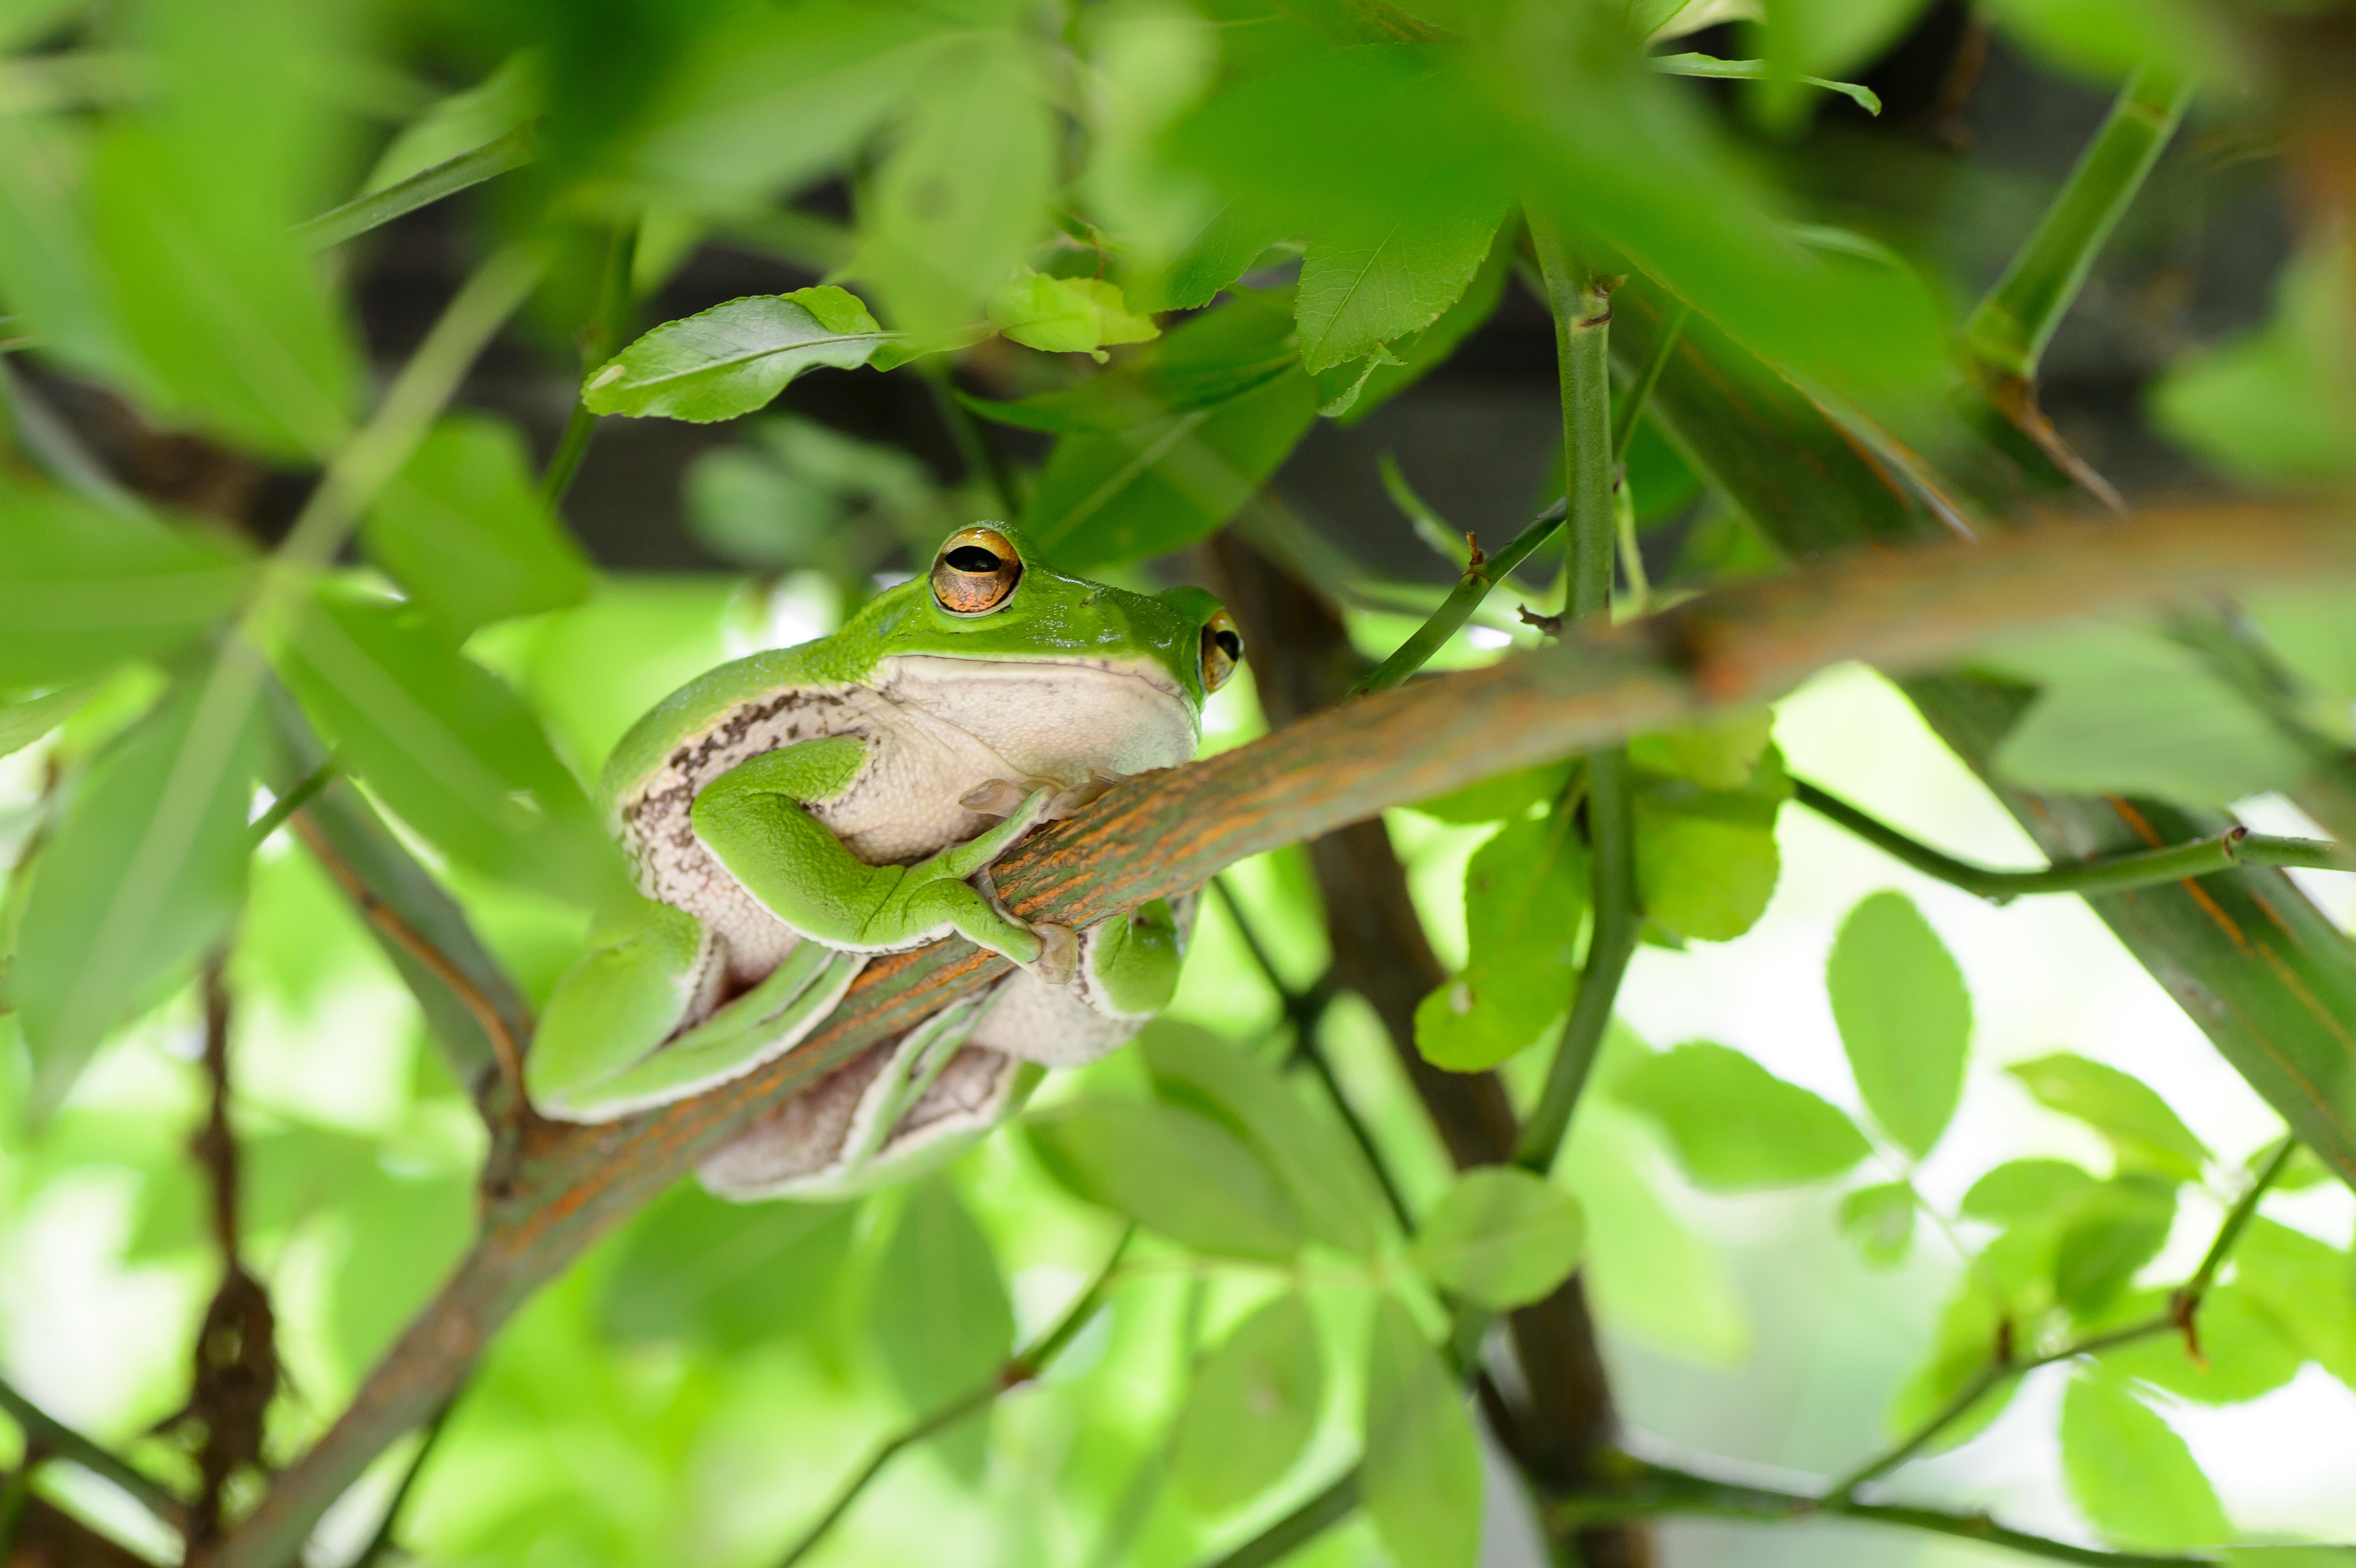
tree, branch, flower, animal, wildlife, environment, green, frog, reptile, amphibian, fauna, tree frog, close up, leaves, outdoors, branches, vertebrate